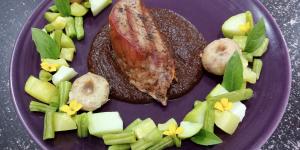
mole chichilo